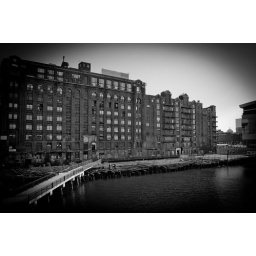
A black and white rendering of the abandoned Lovejoy Wharf building on the banks of the Charles River in Boston.